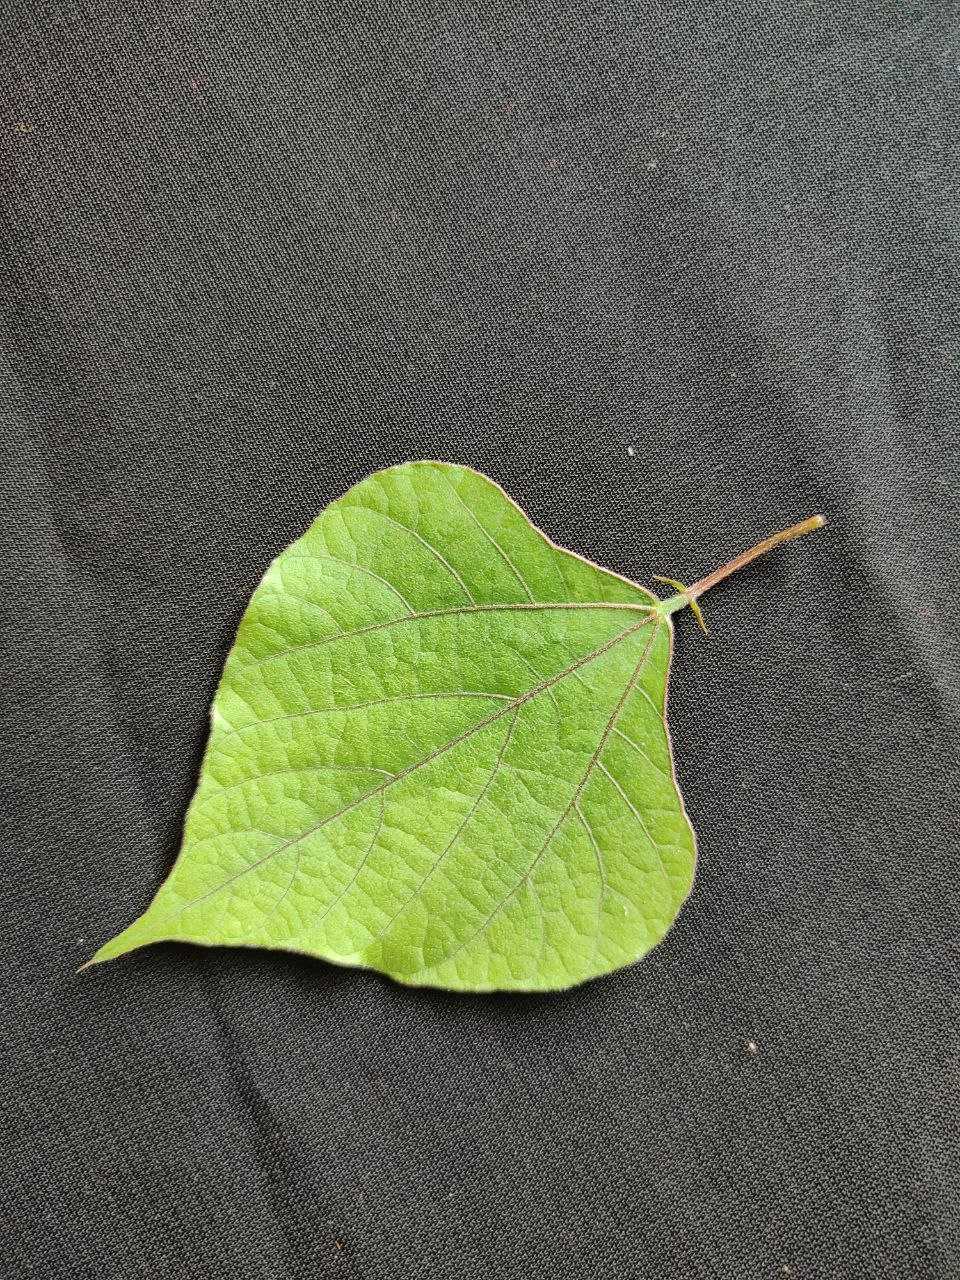
Crop: bean
Leaf condition: Fresh Leaf